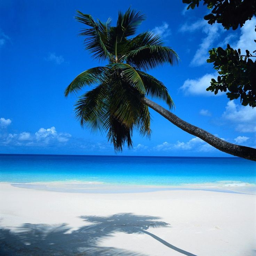
this paradise is my homeland .